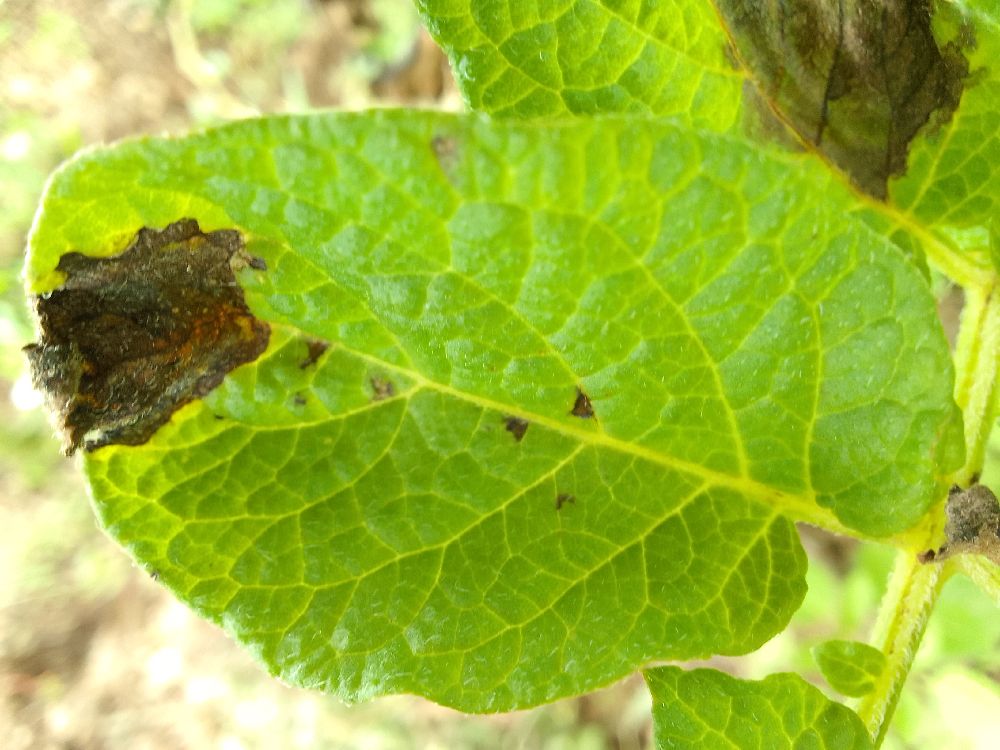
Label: Late blight